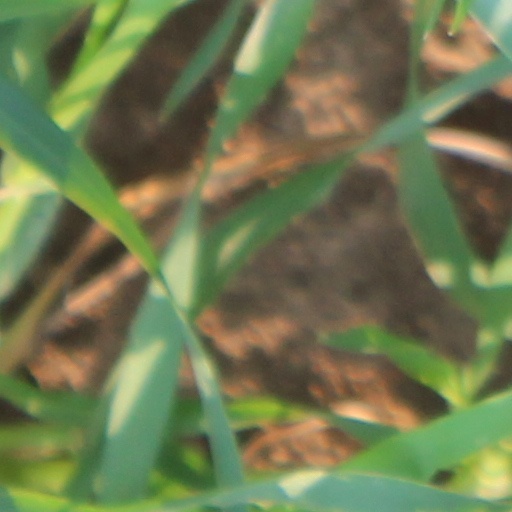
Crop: wheat